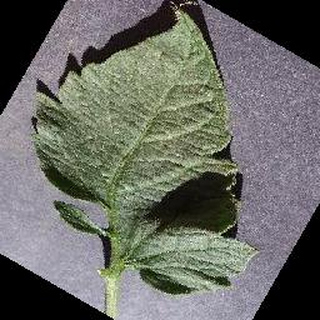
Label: healthy_tomato